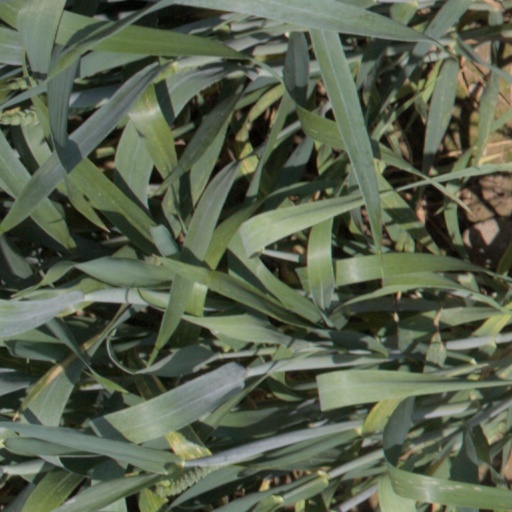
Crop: wheat